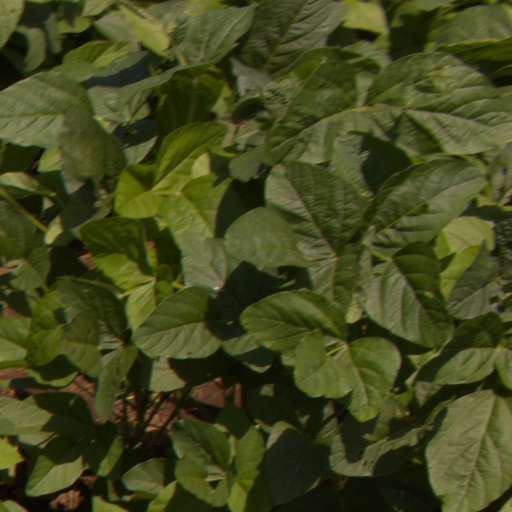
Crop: soybean